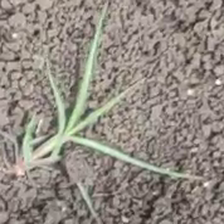
Weed species: Digitaria_SP_(Digitaria Sanguinalis )